Eye

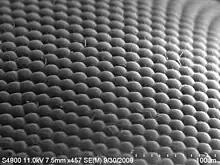
An image of a house fly compound eye surface by using scanning electron microscope

In the eyes of most mammals, birds, reptiles, and most other terrestrial vertebrates (along with spiders and some insect larvae) the vitreous fluid has a higher refractive index than the air. In general, the lens is not spherical. Spherical lenses produce spherical aberration. In refractive corneas, the lens tissue is corrected with inhomogeneous lens material (see Luneburg lens), or with an aspheric shape. Flattening the lens has a disadvantage; the quality of vision is diminished away from the main line of focus. Thus, animals that have evolved with a wide field-of-view often have eyes that make use of an inhomogeneous lens.